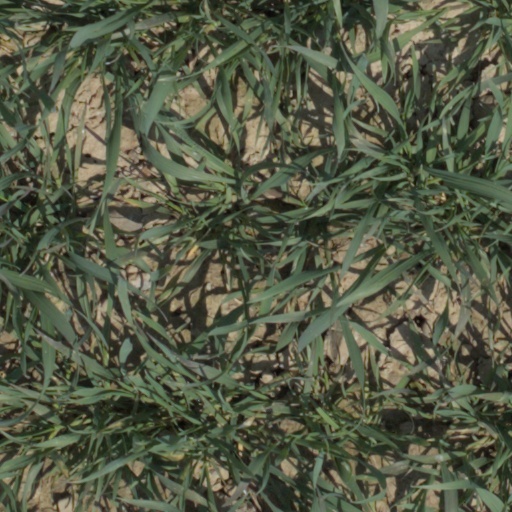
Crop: wheat